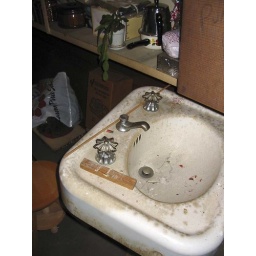
Original sink found in basement - maybe for use in 2nd bathroom